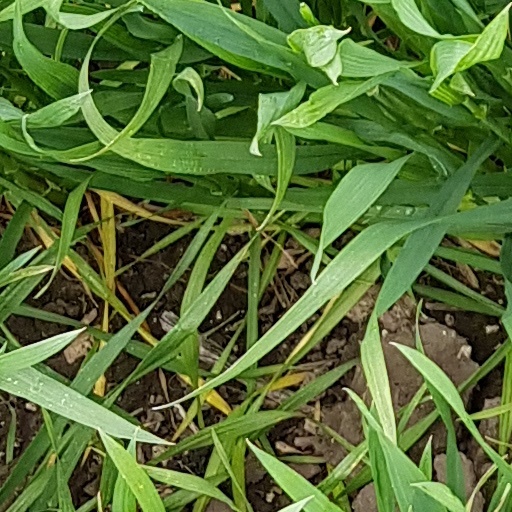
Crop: wheat